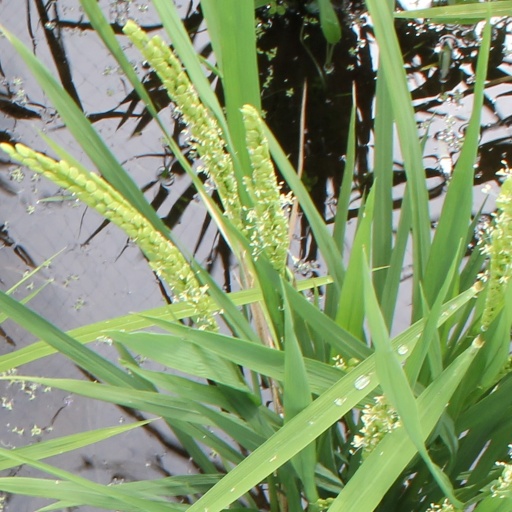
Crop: rice